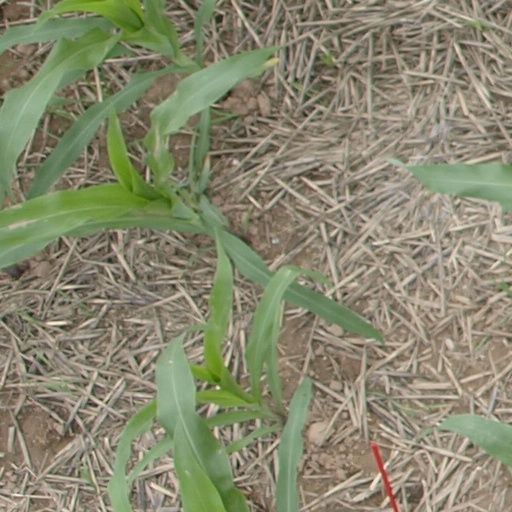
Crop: maize; corn